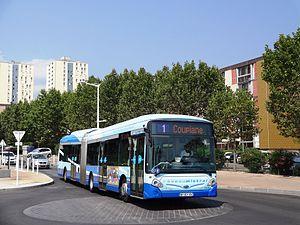
Le réseau Mistral est le service de transport en commun géré par la métropole Toulon Provence Méditerranée et desservant ses douze communes membres, dont Toulon, plus grande ville et chef-lieu du département du Var. Il a été créé en 2003 à la suite d'une volonté de l'ancienne communauté d'agglomération d'unifier les lignes et les tarifs qui se pratiquaient dans l'agglomération à l'époque.